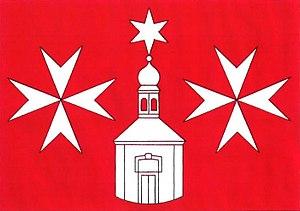
Smetanova Lhota est une commune du district de Písek, dans la région de Bohême-du-Sud, en Tchéquie. Sa population s'élevait à 295 habitants en 2017.